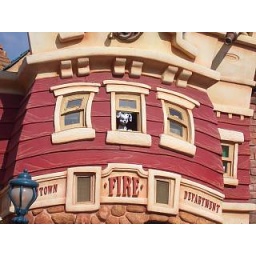
The dog pops up in the window and barks.